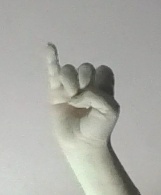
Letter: meem